Bydgoszcz Cathedral

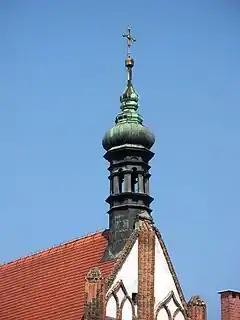
Ridge turret with a roof lantern, on top of the nave roof, set in 1559

By the 18th century many buildings were erected in the vicinity of the church. On the church cemetery premises stood: